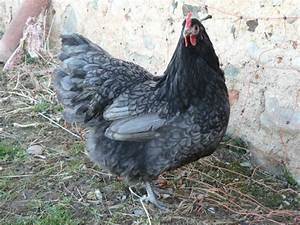
Label: chicken